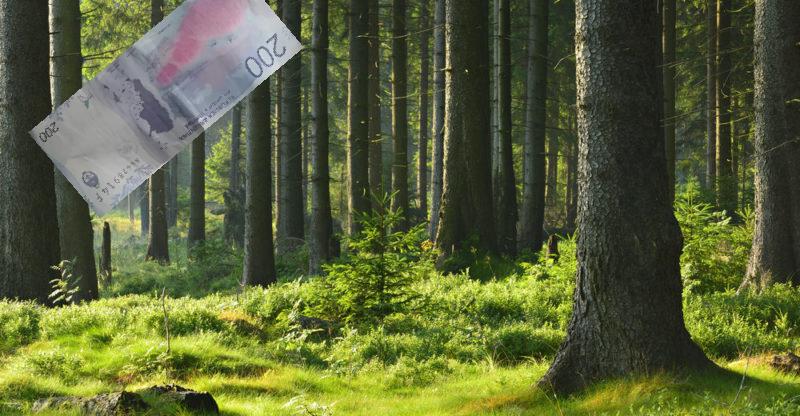
Denominación: 200